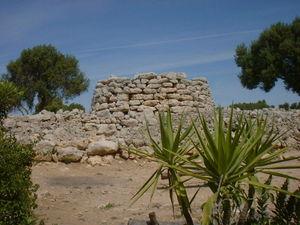
Les îles Baléares sont un archipel de la Méditerranée occidentale, situé à l'est de la Communauté valencienne, au sud de la Catalogne et du golfe du Lion, à l'ouest de la Sardaigne et au nord de l'Algérie.
La culture talayotique est une culture archéologique qui s'est développée dans la partie orientale des îles Baléares pendant les âges du bronze et du fer. Ses origines datent de la fin du IIᵉ millénaire av. J.-C., à la suite de la crise et de l'évolution de la société qui la précède. Elle tire son nom du talayot, un type de tour mégalithique emblématique de cette période.
Un Talayot est une construction préhistorique en forme de tour des îles gymnésiennes. Ce type de monument préhistorique est très abondant dans ces îles. C'est une des étapes importantes de nombreux étudiants de la Préhistoire des Baléares : la culture talayotique.